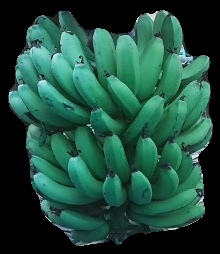
Variety: pachbale
Grade: grade3